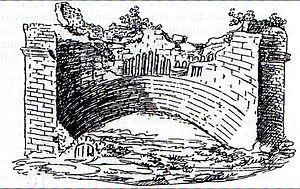
Odéon antique de Lyon. Dessin des ruines réalisé par Gabriel Syméoni en 1560 pour son manuscrit L’origine e le antichità di Lione
L'épigraphie lyonnaise regroupe l'ensemble des documents épigraphiques retrouvés sur le site de Lyon, en France. Dès la Renaissance, des ouvrages recensent les inscriptions antiques ou du haut Moyen Âge, et cette science se développent progressivement ; les lettrés de l'époque regroupant les textes trouvées au hasard ou sur des pierres de remploi. Les premiers catalogues de grandes ampleurs sont réalisés au XIXᵉ siècle. Au cours du XXᵉ siècle, les fouilles archéologiques augmentent considérablement la masse documentaire et la collection d'épigraphie lyonnaise est à présent l'une des plus importantes de France.
L’odéon antique romain de Lugdunum est un des principaux monuments romains visibles à Lyon. Implanté à côté du Théâtre antique de Fourvière et comme lui adossé à la colline de Fourvière, près de son sommet, il forme un couple archéologique remarquable, rare dans le monde romain. En Gaule, seule Vienne possède également un théâtre accompagné d’un odéon.